Signal One

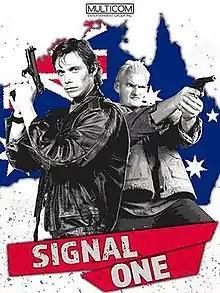
Film poster

Signal One (also known as Bullet Down Under) is a 1994 Australian crime film directed by Rob Stewart and starring Christopher Atkins, Mark Jackson, Richard Carter, and Virginia Hey. It is a buddy cop movie.